Tarthang Tulku

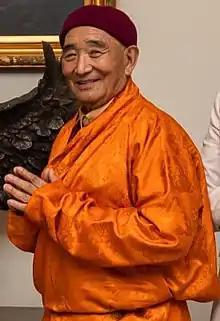
Tarthang Tulku Rinpoche at a Vesak celebration arranged by the White House Office in May 2021

Tarthang Tulku Rinpoche (born 1934) is a Tibetan Vajrayana teacher and lama who introduced the Nyingma school tradition of Tibetan Buddhism to the United States. Tarthang Tulku works to preserve the buddhadharma, the art and the culture of Tibet. He oversees various projects including Dharma Publishing, Yeshe-De, Tibetan Aid Project, the annual Nyingma school Monlam Chenmo World Peace Ceremony in Bodhgaya, and the construction of the Odiyan Copper Mountain Mandala. Tarthang Tulku also introduced Kum Nye to the West.